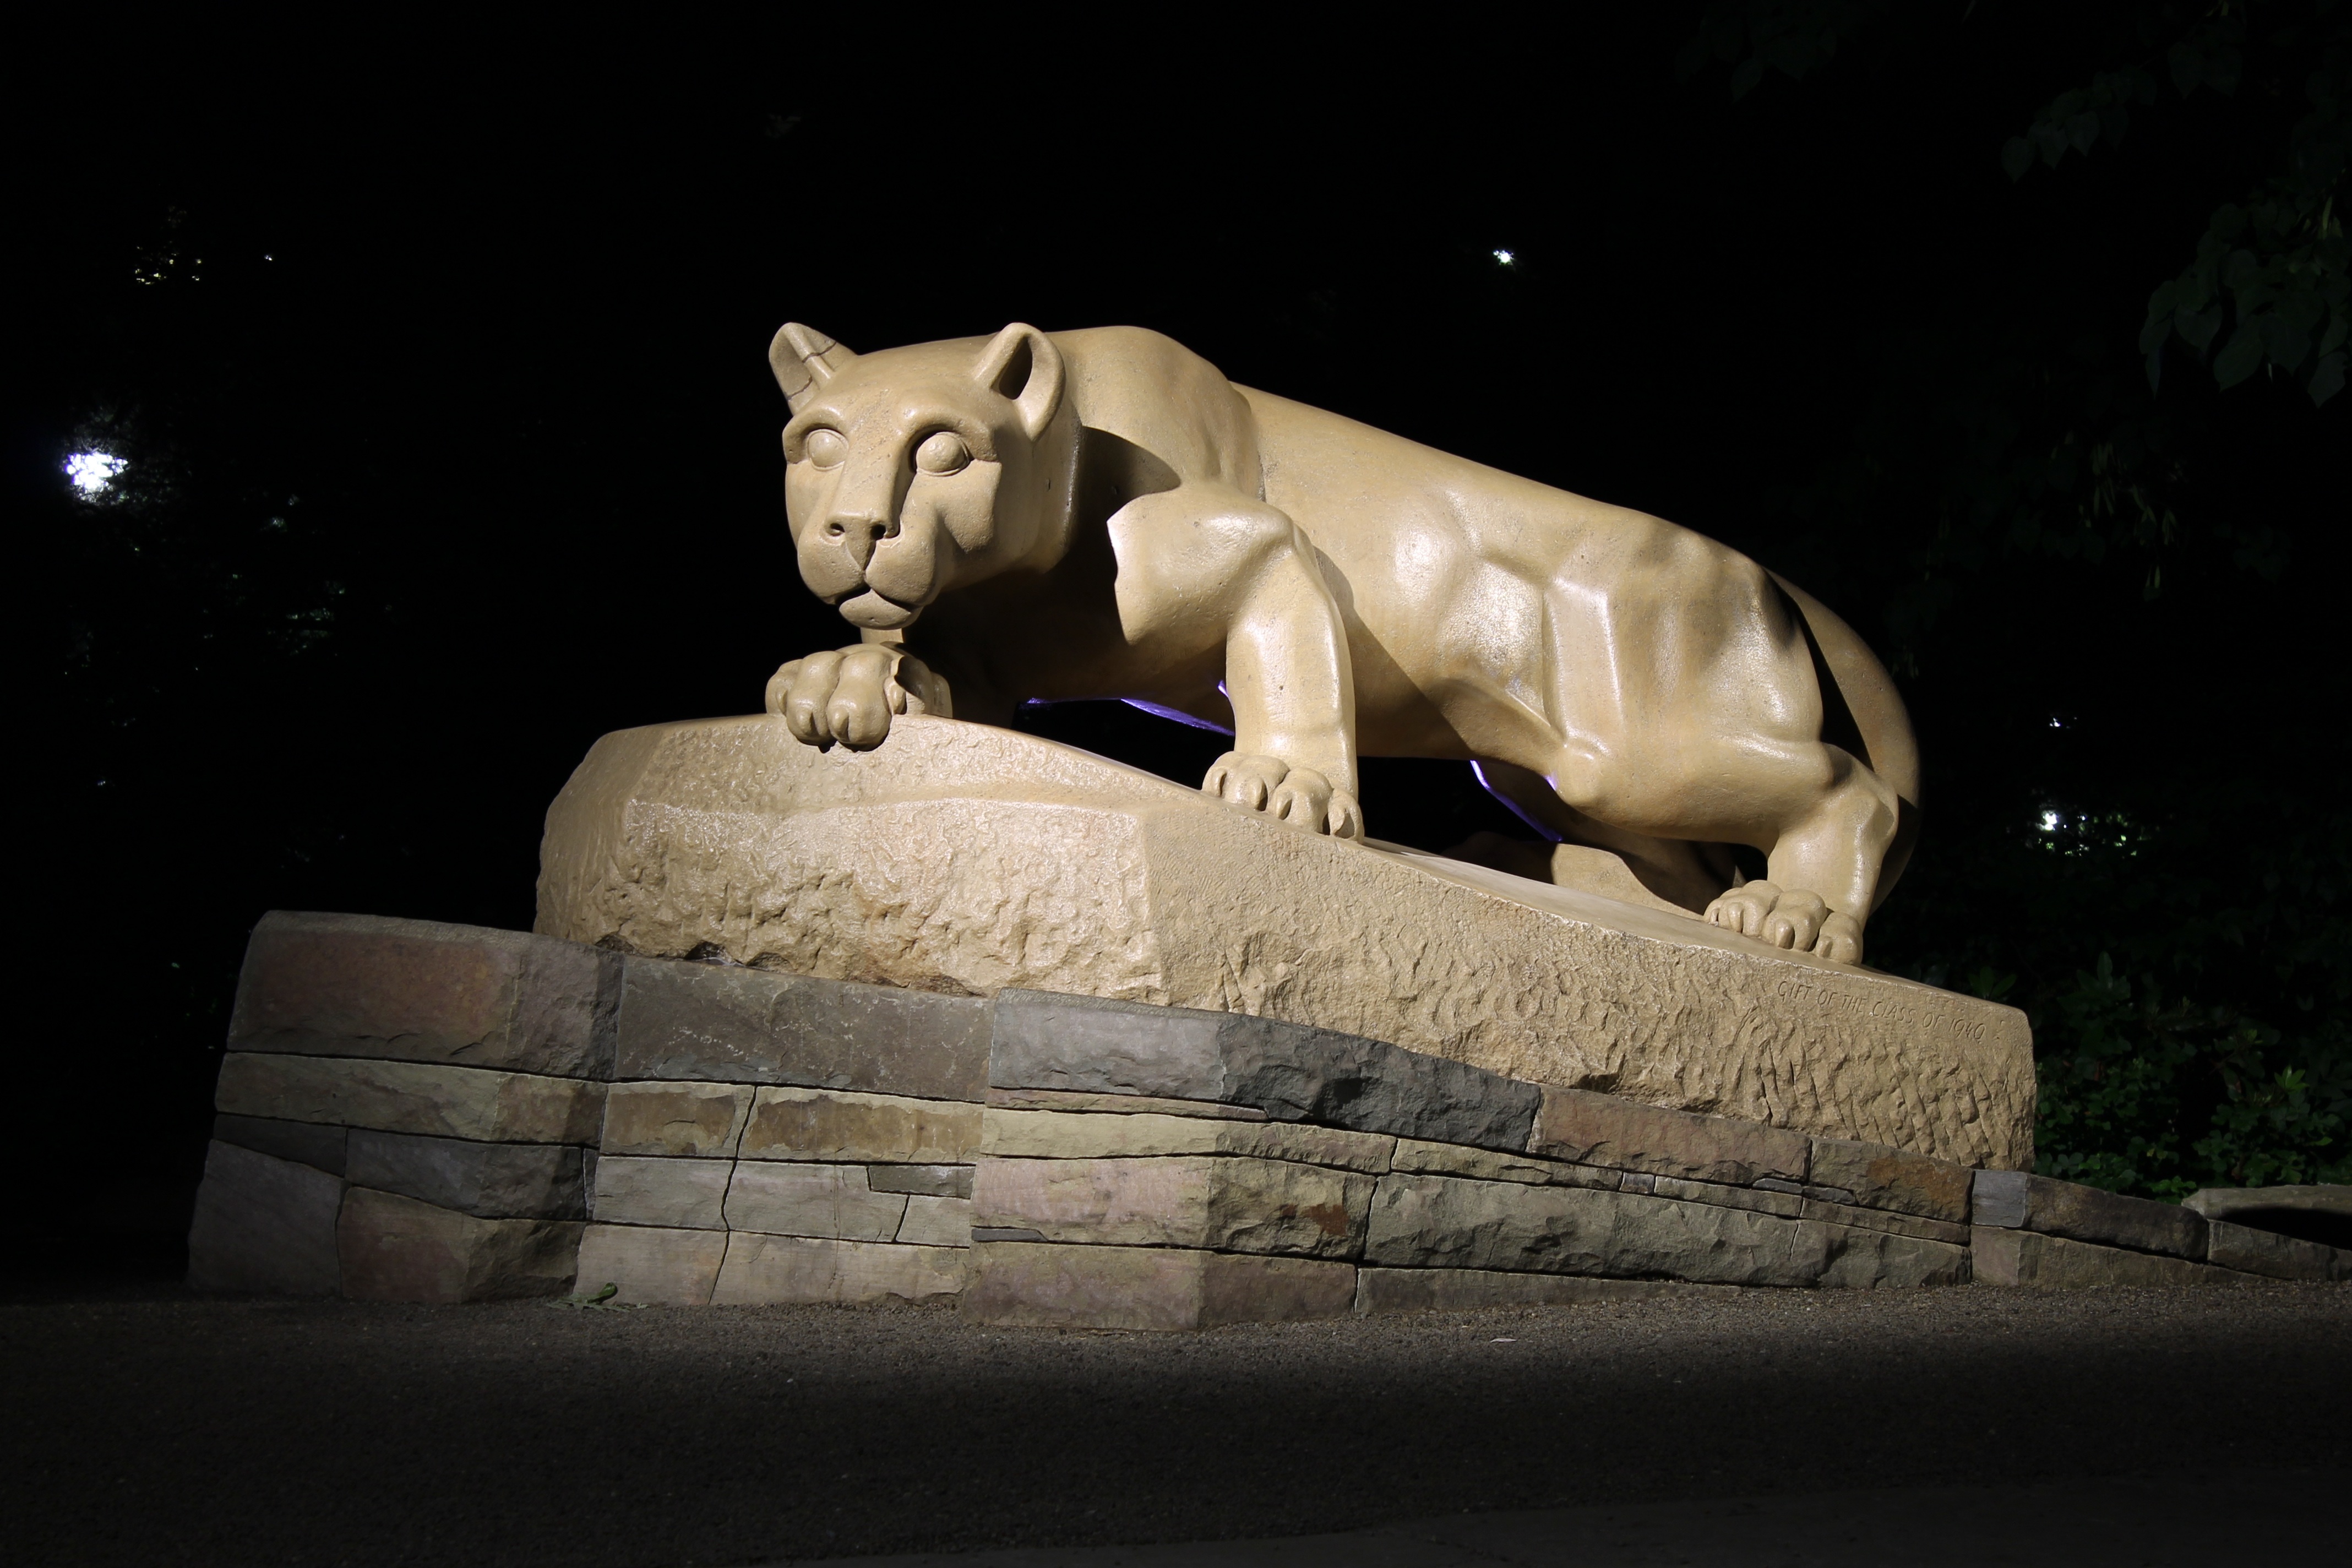
night, monument, statue, darkness, lion, sculpture, art, shrine, carving, psu, mountain lion, big cats, penn state, state college